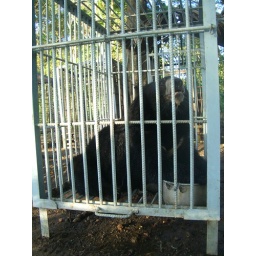
Sick brown bears in vet captivity, Cat Tien National Park, Vietnam